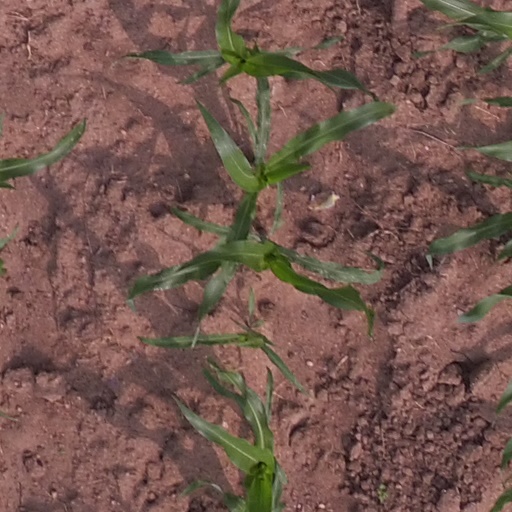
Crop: maize; corn